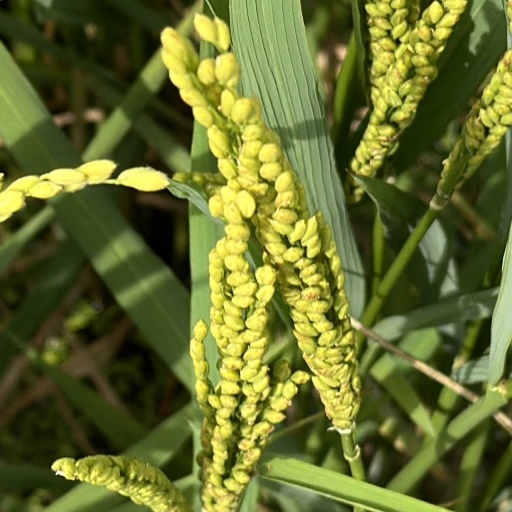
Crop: rice